Mega Man X (video game)

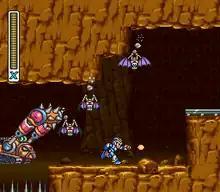
The player character X evades enemies in Armored Armadillo's stage.

The original "Mega Man" series on the NES consisted of 2D platform games that focus on run-and-gun gameplay. "Mega Man X" uses the same basic principles as its precursors but with many added options. The player takes control of the protagonist X, and, after completing an introductory stage, is presented with a stage selection screen that depicts eight boss characters. Each stage is littered with various enemies and hazards and ends with a boss battle against its respective Maverick. Defeating a Maverick allows X to use that Maverick's signature weapon. The player may attempt these eight levels in any order, using weapons gained in one level to overcome challenges in the others, although some bosses will be much easier if challenged after having beat another boss and obtaining their signature weapon. There are certain orders to challenge the eight levels that make it easier for the player. For example, clearing Storm Eagle's aircraft carrier stage will cause electrical outages in Spark Mandrill's power plant stage which removes several hazards throughout the stage. The player can return to the game at a later point using a password system; the password will retain any number of the eight stages cleared and most power-ups. In certain stages, X can hop inside Ride Armors to fight enemies; ride Armors are bipedal tanks capable of powerful punches.